2009 Swiss minaret referendum

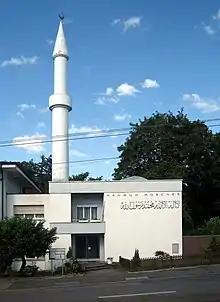
The Ahmadiyya mosque in Zürich (built 1963), the oldest Swiss mosque with a minaret

The Swiss minaret controversy began in a small municipality in the northern part of Switzerland in 2005. The contention involved the Turkish cultural association in Wangen bei Olten, which applied for a construction permit to erect a 6-metre-high minaret on the roof of its Islamic community centre. The project faced opposition from surrounding residents, who had formed a group to prevent the tower's erection. The Turkish association claimed that the building authorities improperly and arbitrarily delayed its building application. They also believed that the members of the local opposition group were motivated by religious bias. The Communal Building and Planning Commission rejected the association's application. The applicants appealed to the Building and Justice Department, which reverted the decision and remanded. As a consequence of that decision, local residents (who were members of the group mentioned) and the commune of Wangen brought the case before the Administrative Court of the Canton of Solothurn, but failed with their claims. On appeal the Federal Supreme Court affirmed the decision of the lower court. The -high minaret was erected in July 2009.